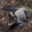
Label: crocodile